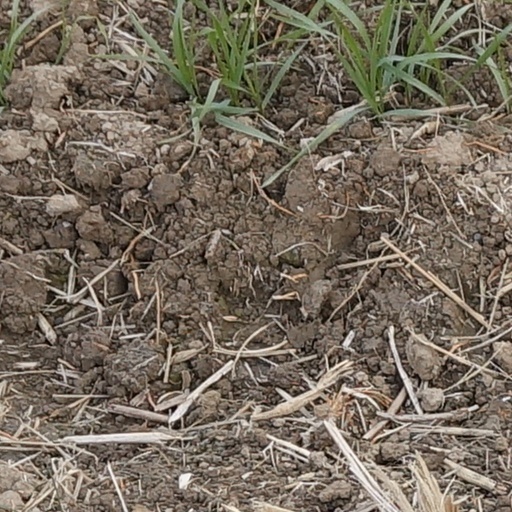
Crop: wheat